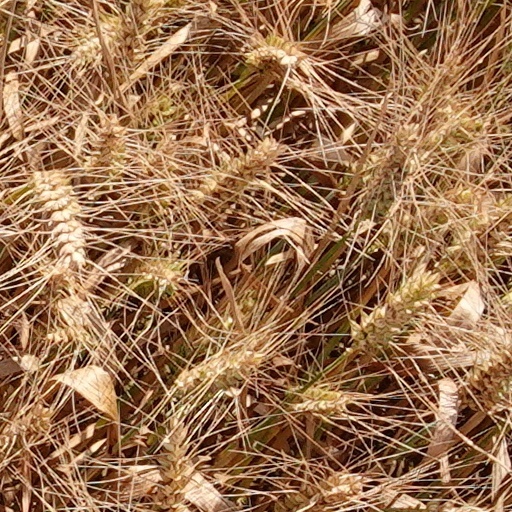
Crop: wheat